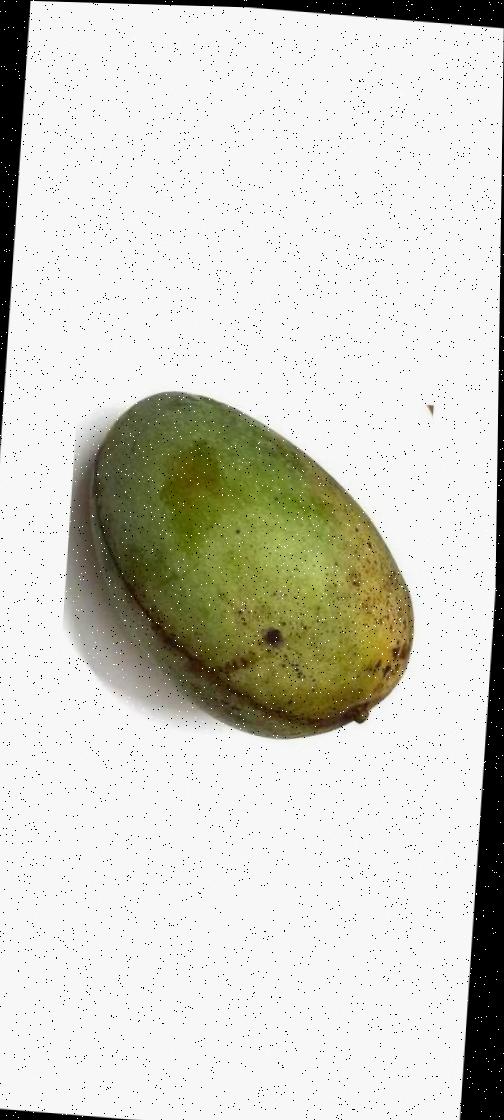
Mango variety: Fazli Shurmai